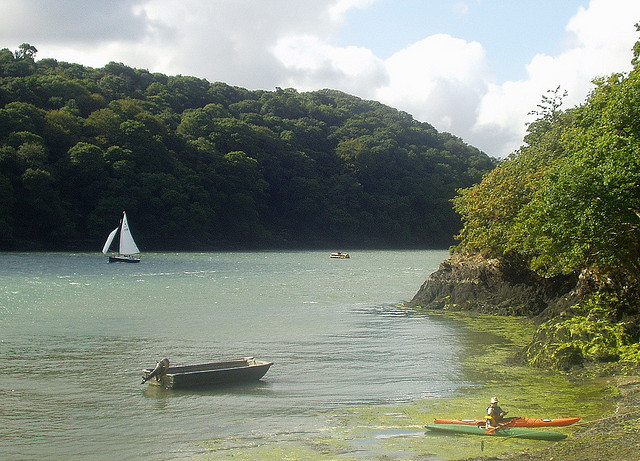
A canoeist heads for shore, away from an empty rowboat, a sailboat and another boat.